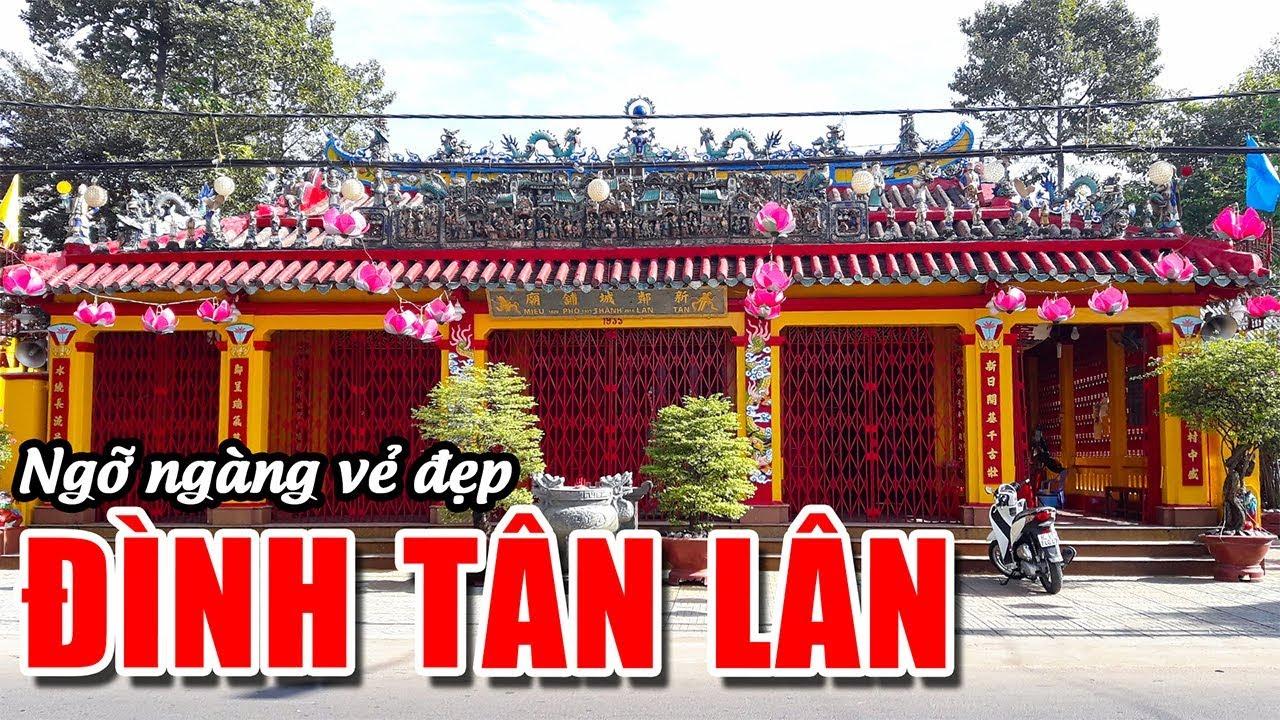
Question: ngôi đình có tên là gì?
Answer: ngôi đình có tên là đình tân lân